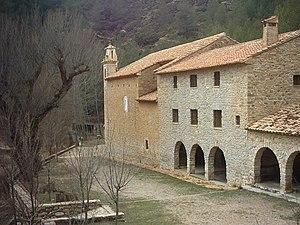
Zucaina, en castillan et officiellement, est une commune d'Espagne de la province de Castellón dans la Communauté valencienne. Elle est située dans la comarque de l'Alto Mijares et dans la zone à prédominance linguistique castillane.